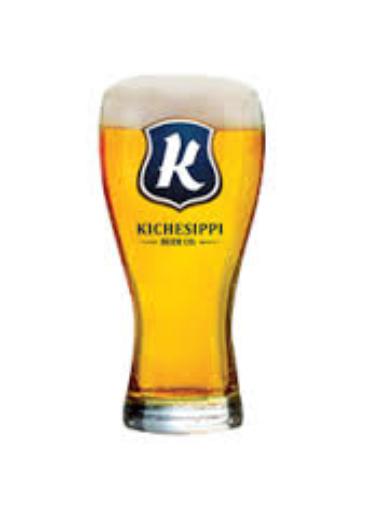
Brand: kichesippi-1
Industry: Food